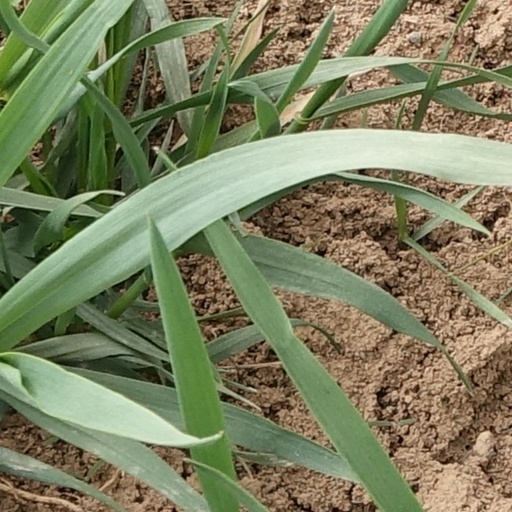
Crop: wheat